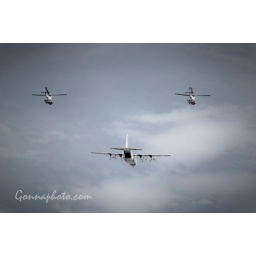
Two helicopters and a plane fron the Cast Guard. Saw these while walking near Channelside and TGH.